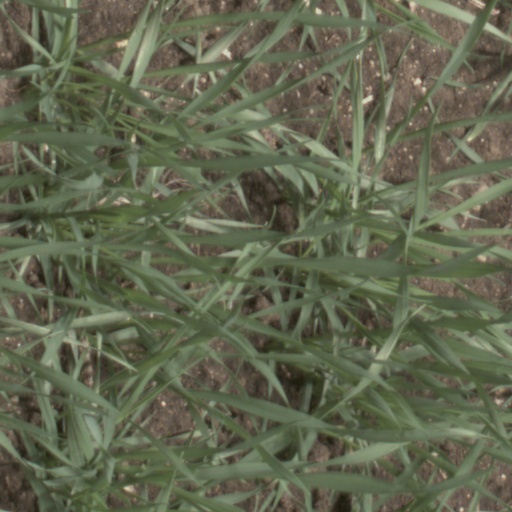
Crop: wheat